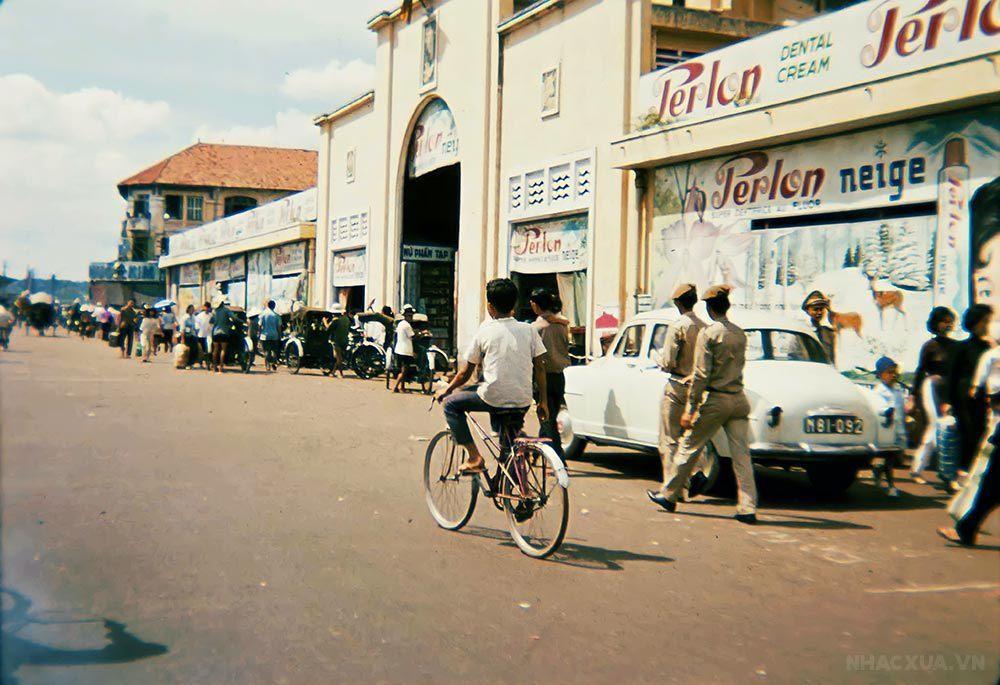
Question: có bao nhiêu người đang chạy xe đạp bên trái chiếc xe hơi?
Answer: có một người đang chạy xe đạp bên trái chiếc xe hơi